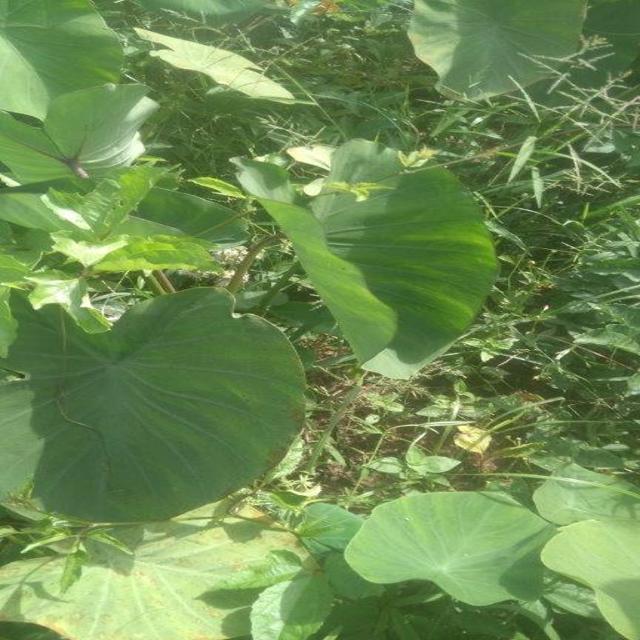
Label: Healthy